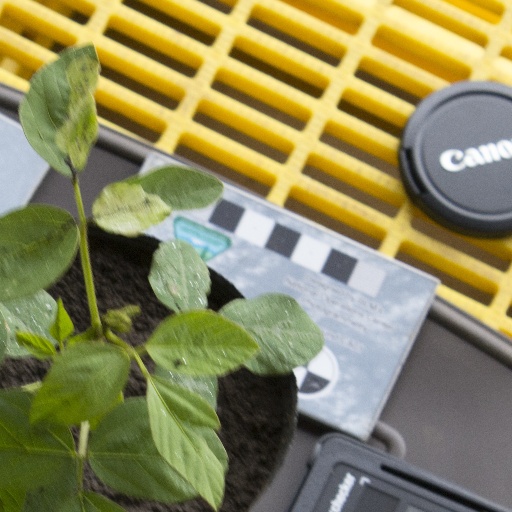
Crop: soybean